Schilling (coin)

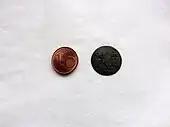
1 "Schilling Courant", Mecklenburg-Schwerin, 1764 (size comparison)

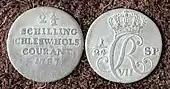
2 "Schilling" coin, Schleswig-Holstein, "Courant", 1787

In Mecklenburg the schilling initially corresponded to the Lübeck and Hamburg schilling. From around 1325, however, 1 and later 2 "Wendisch" (i.e. Mecklenburg) schillings corresponded to 1 Lübeck schilling in; 2 Wendish schillings to 1 Brandenburg schilling. In the 16th and 17th centuries, 24 schillings equalled 1 gulden and, from the 17th century, 48 schillings made 1 thaler. This latter division of 1 thaler = 48 schillings each of 12 pfennigs applied in the two Mecklenburg states until the introduction of imperial currency in 1871, with the thaler then being counted as 3 new marks.